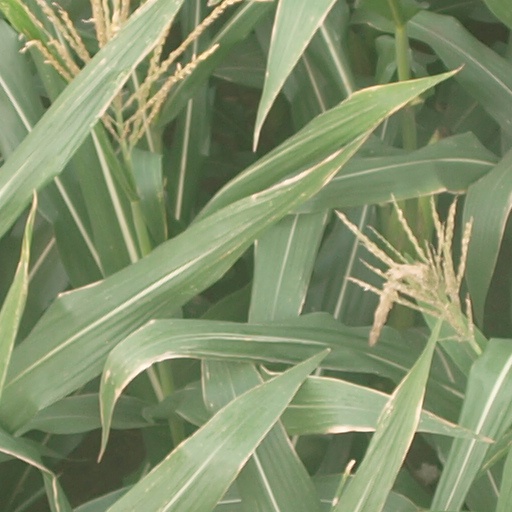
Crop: maize; corn